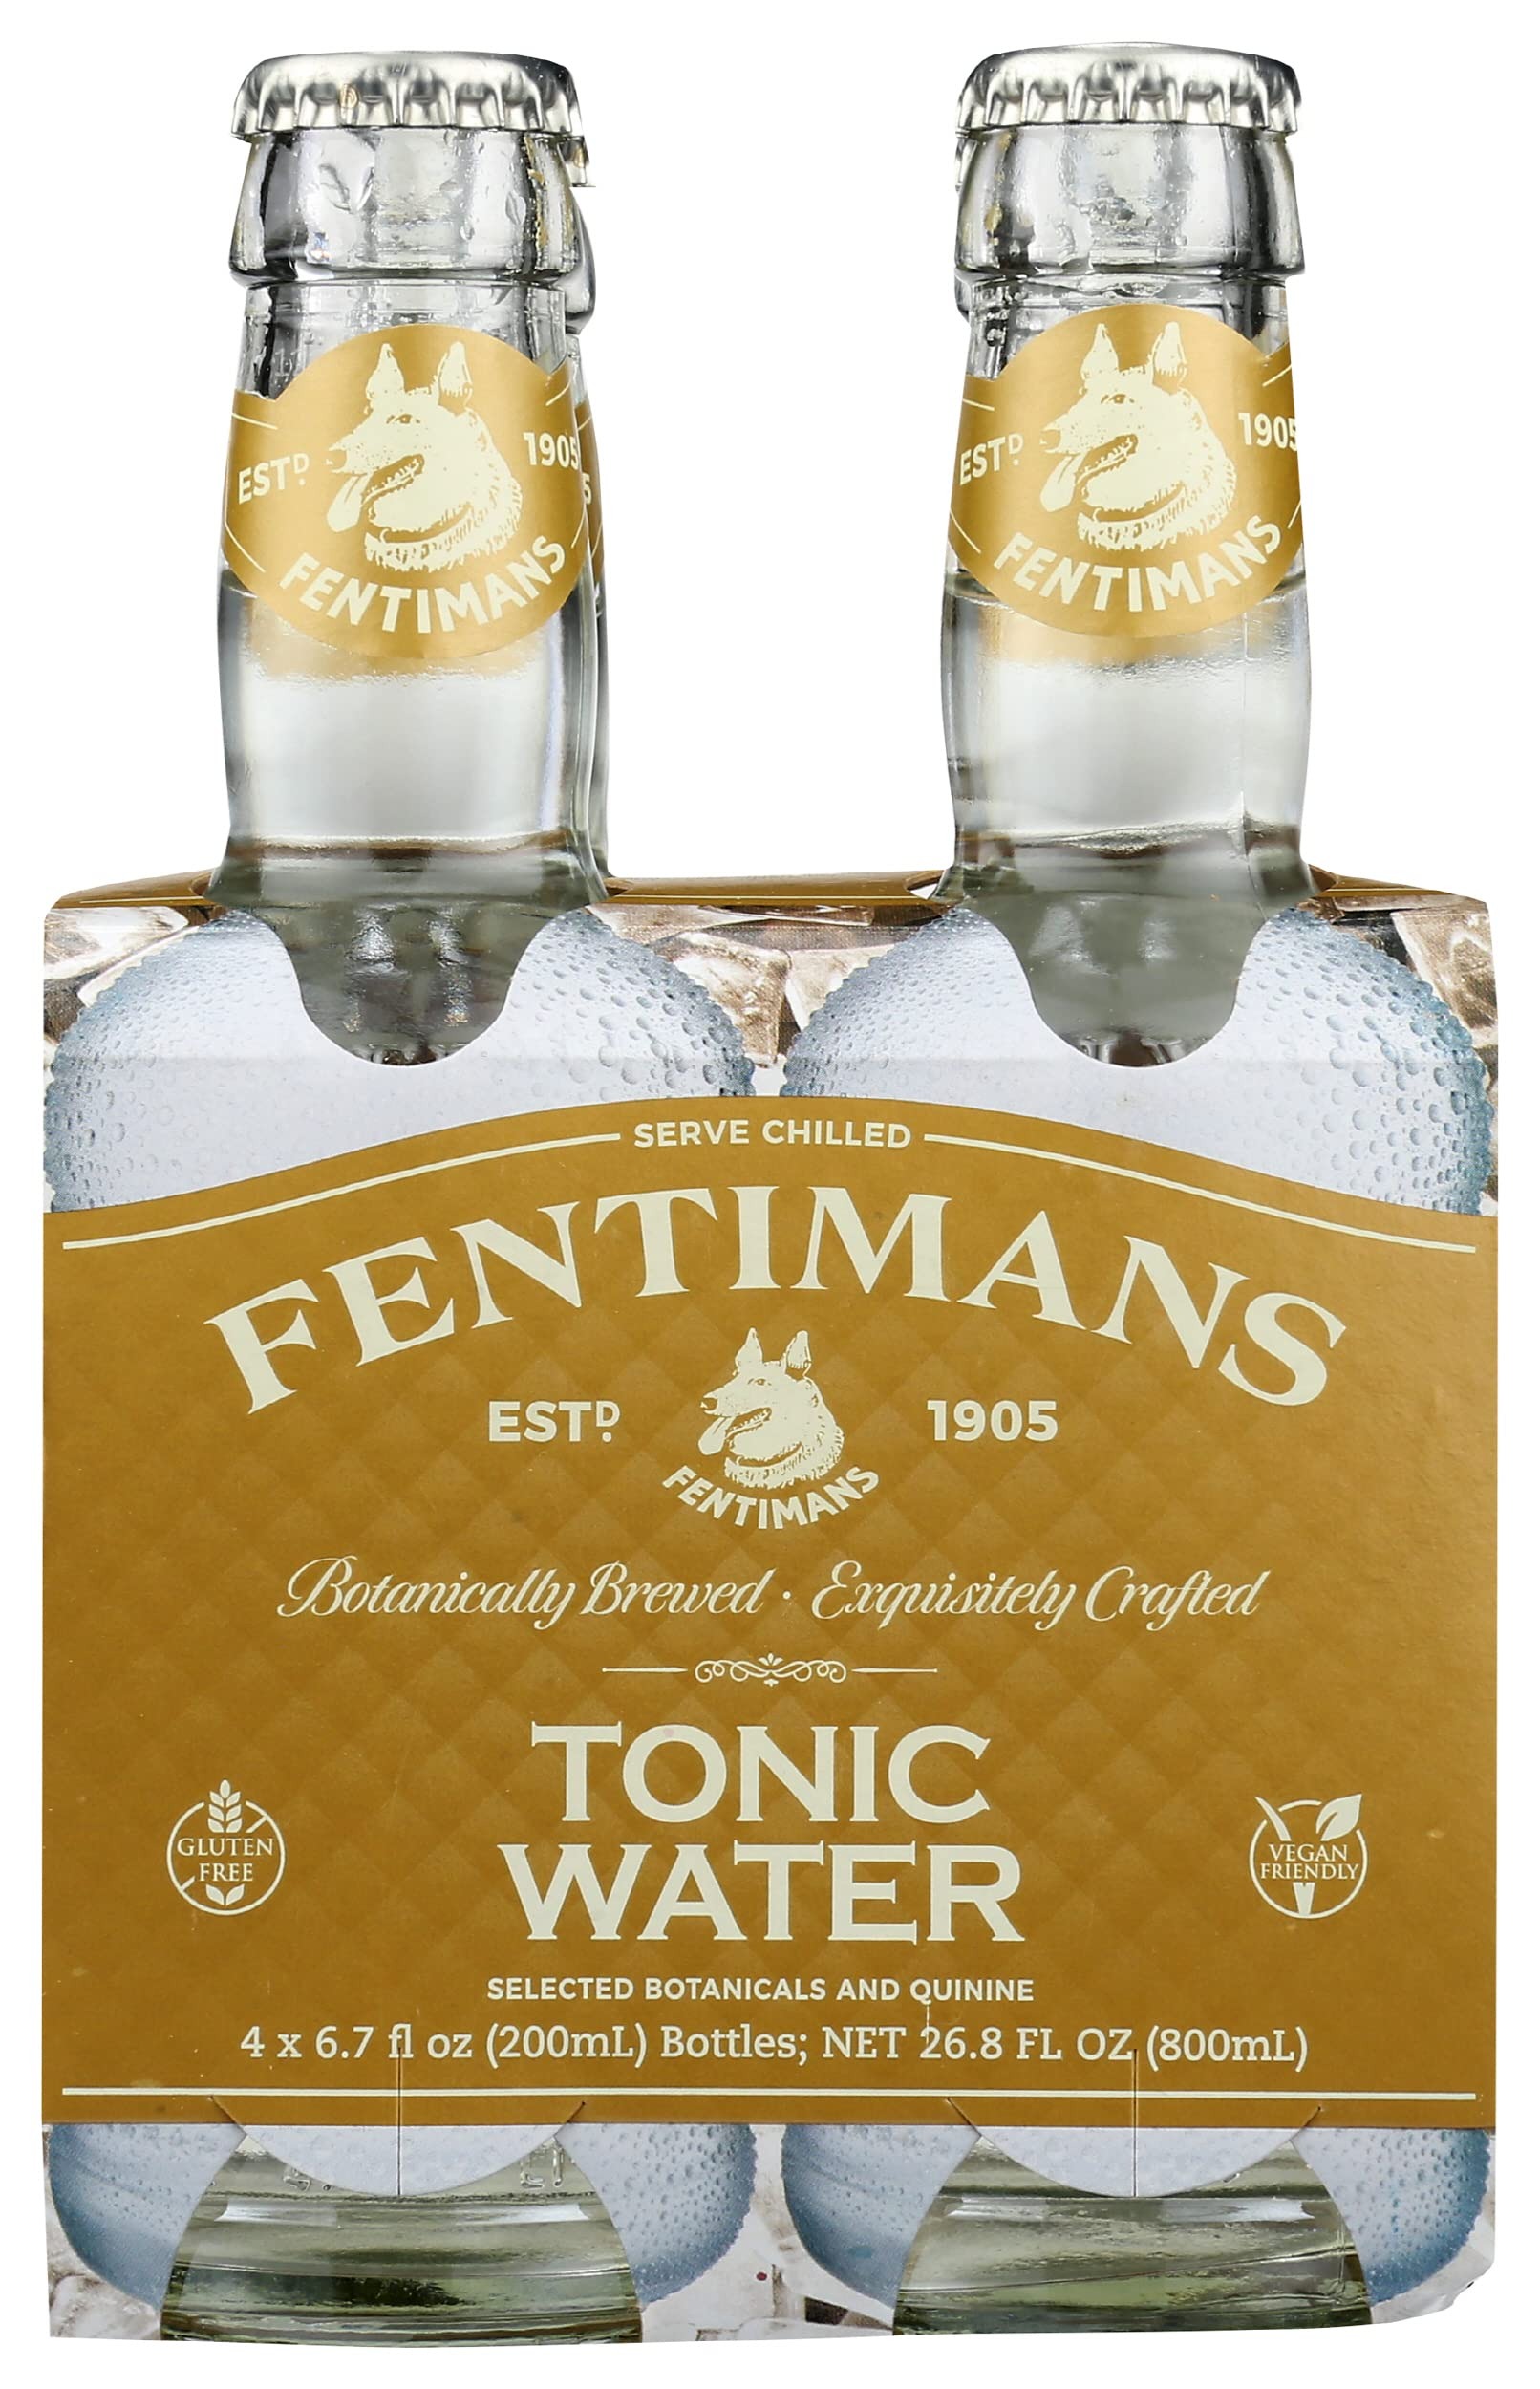
Item Name: Fentimans Tonic Water, Selected Botanicals & Quinine, Vegan, Gluten Free, 4 Count, 26.8 Fluid Ounce (Pack of 6)
Bullet Point: Fentimans Tonic Water, Selected Botanicals & Quinine, Vegan, Gluten Free, 4 Count, 26.8 Fluid Ounce (Pack of 6)
Value: 160.8
Unit: Fl Oz

Price: 29.71